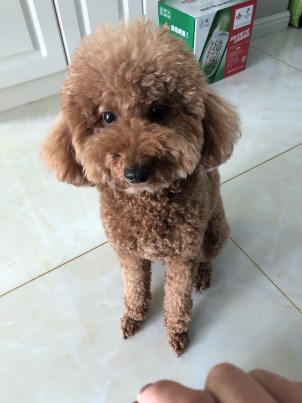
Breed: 7449-n000128-teddy